1968 in the Vietnam War

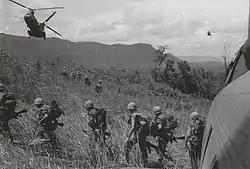
CH-46s deploy the 2/4th Marines near Lang Vei during Operation Scotland II

North Vietnam's official government radio station broadcast that "The North Vietnamese government declares its readiness to send its representatives to make contact with U.S. representatives to decide with the U.S. side the unconditional cessation of bombing and all other war acts... so that talks could begin."